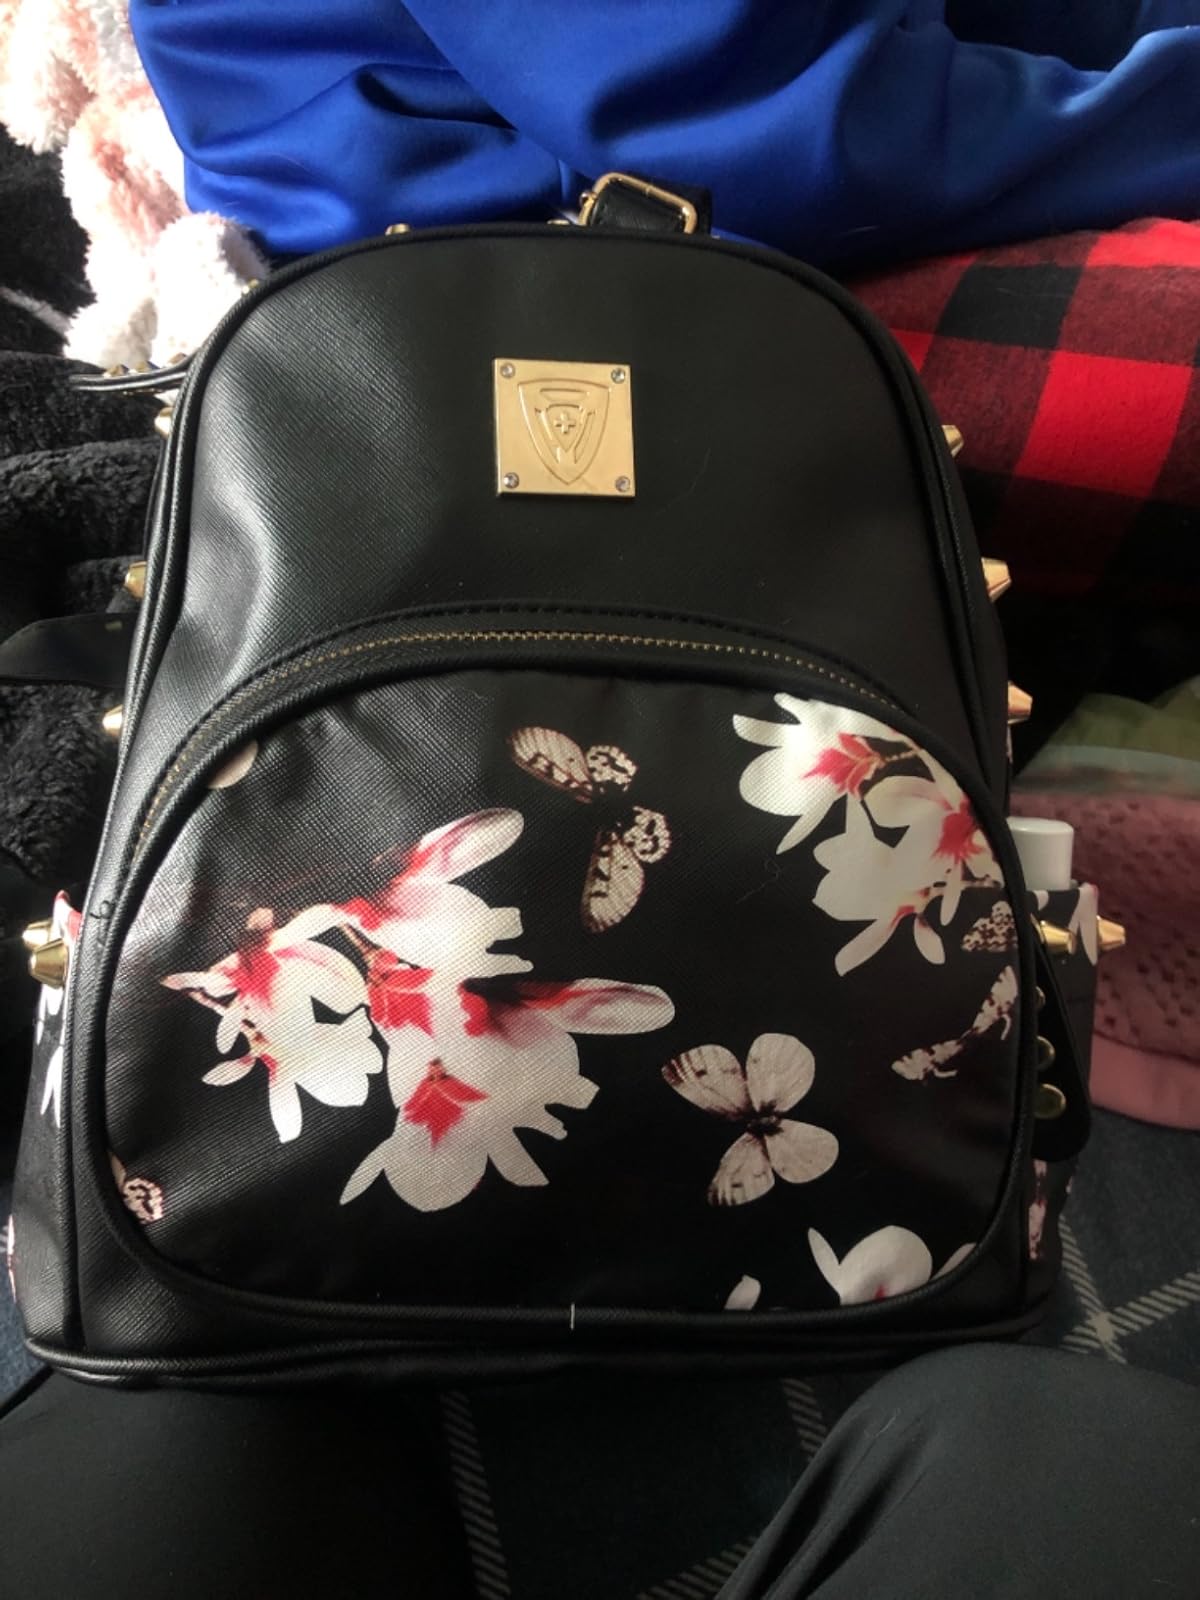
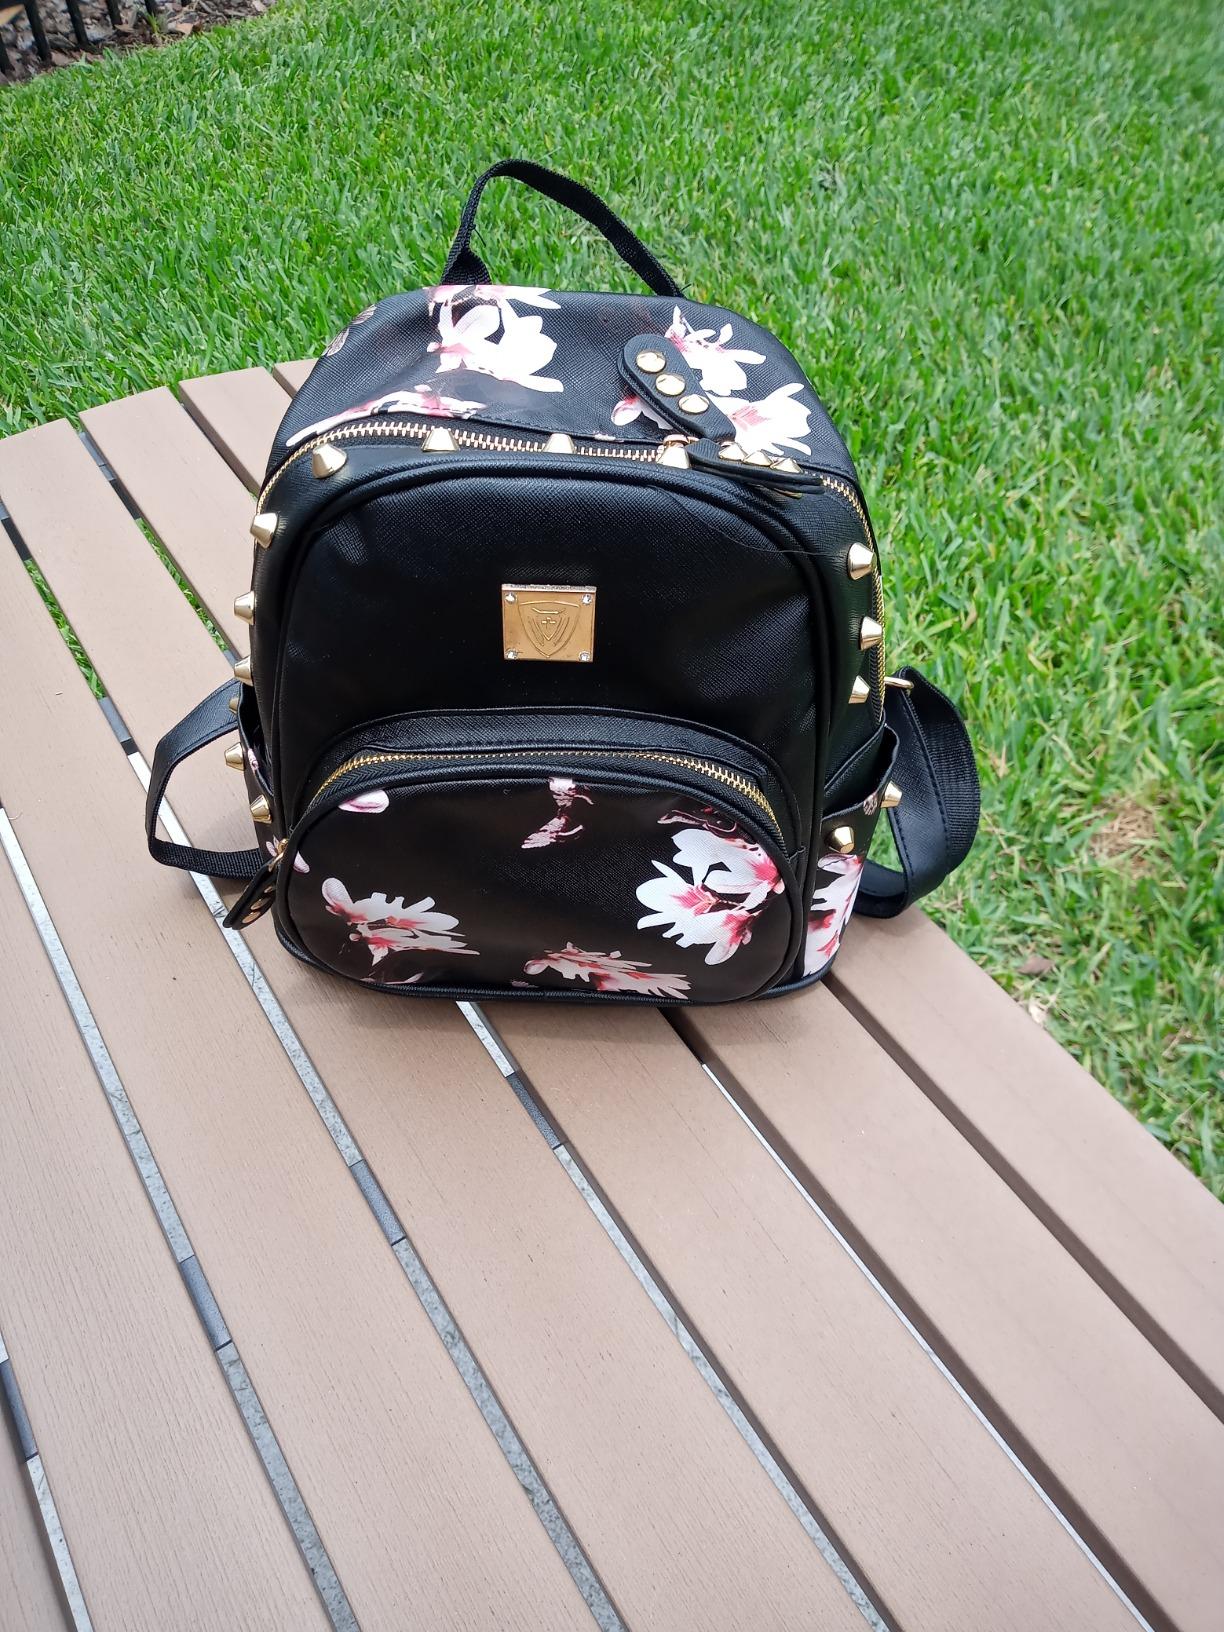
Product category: accessories_handbag
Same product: yes